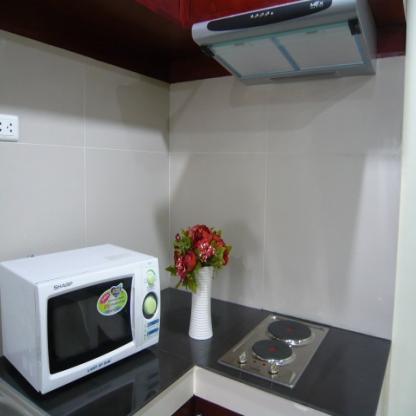
Scene: Indoor